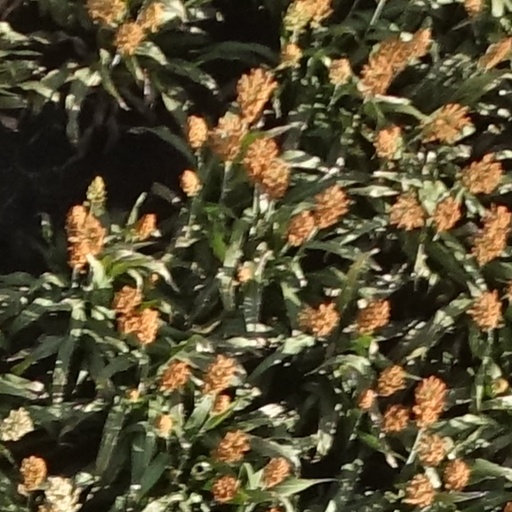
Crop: sorghum